History of Port Vale F.C.

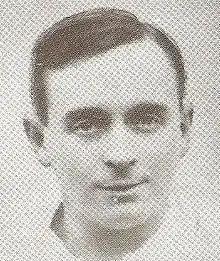
Joe Brough hit a club record 43 goals in the 1909–10 season.

Burslem Port Vale was awaiting liquidation and was no longer in operation; it eventually wound up in 1909. The club's history would have ended at this point had it not been for an unexpected twist. North Staffordshire Church League champions Cobridge Church were accepted into the North Staffordshire Federation League, which was still a minor league. Joint-secretaries Millward and E.C.Brundrett had very big ambitions however. In 1907, they sought permission from the Football Association to change the club's name to Port Vale and bought the old club's ground (the Athletic Ground). To signify their roots they renamed their reserve side to Cobridge Church. Port Vale were now playing teams such as Leek United, Newchapel United and Ashwood Villa. However, their fifth-placed finish encouraged the club to apply successfully for North Staffordshire & District League membership. Financial pressures soon affected the lowly club, and in December 1908, former Vale player Sam Bennion led a buy-out consortium. Former players Adrian Copes, Bert Eardley and Harry Croxton were re-signed and the future looked bright.